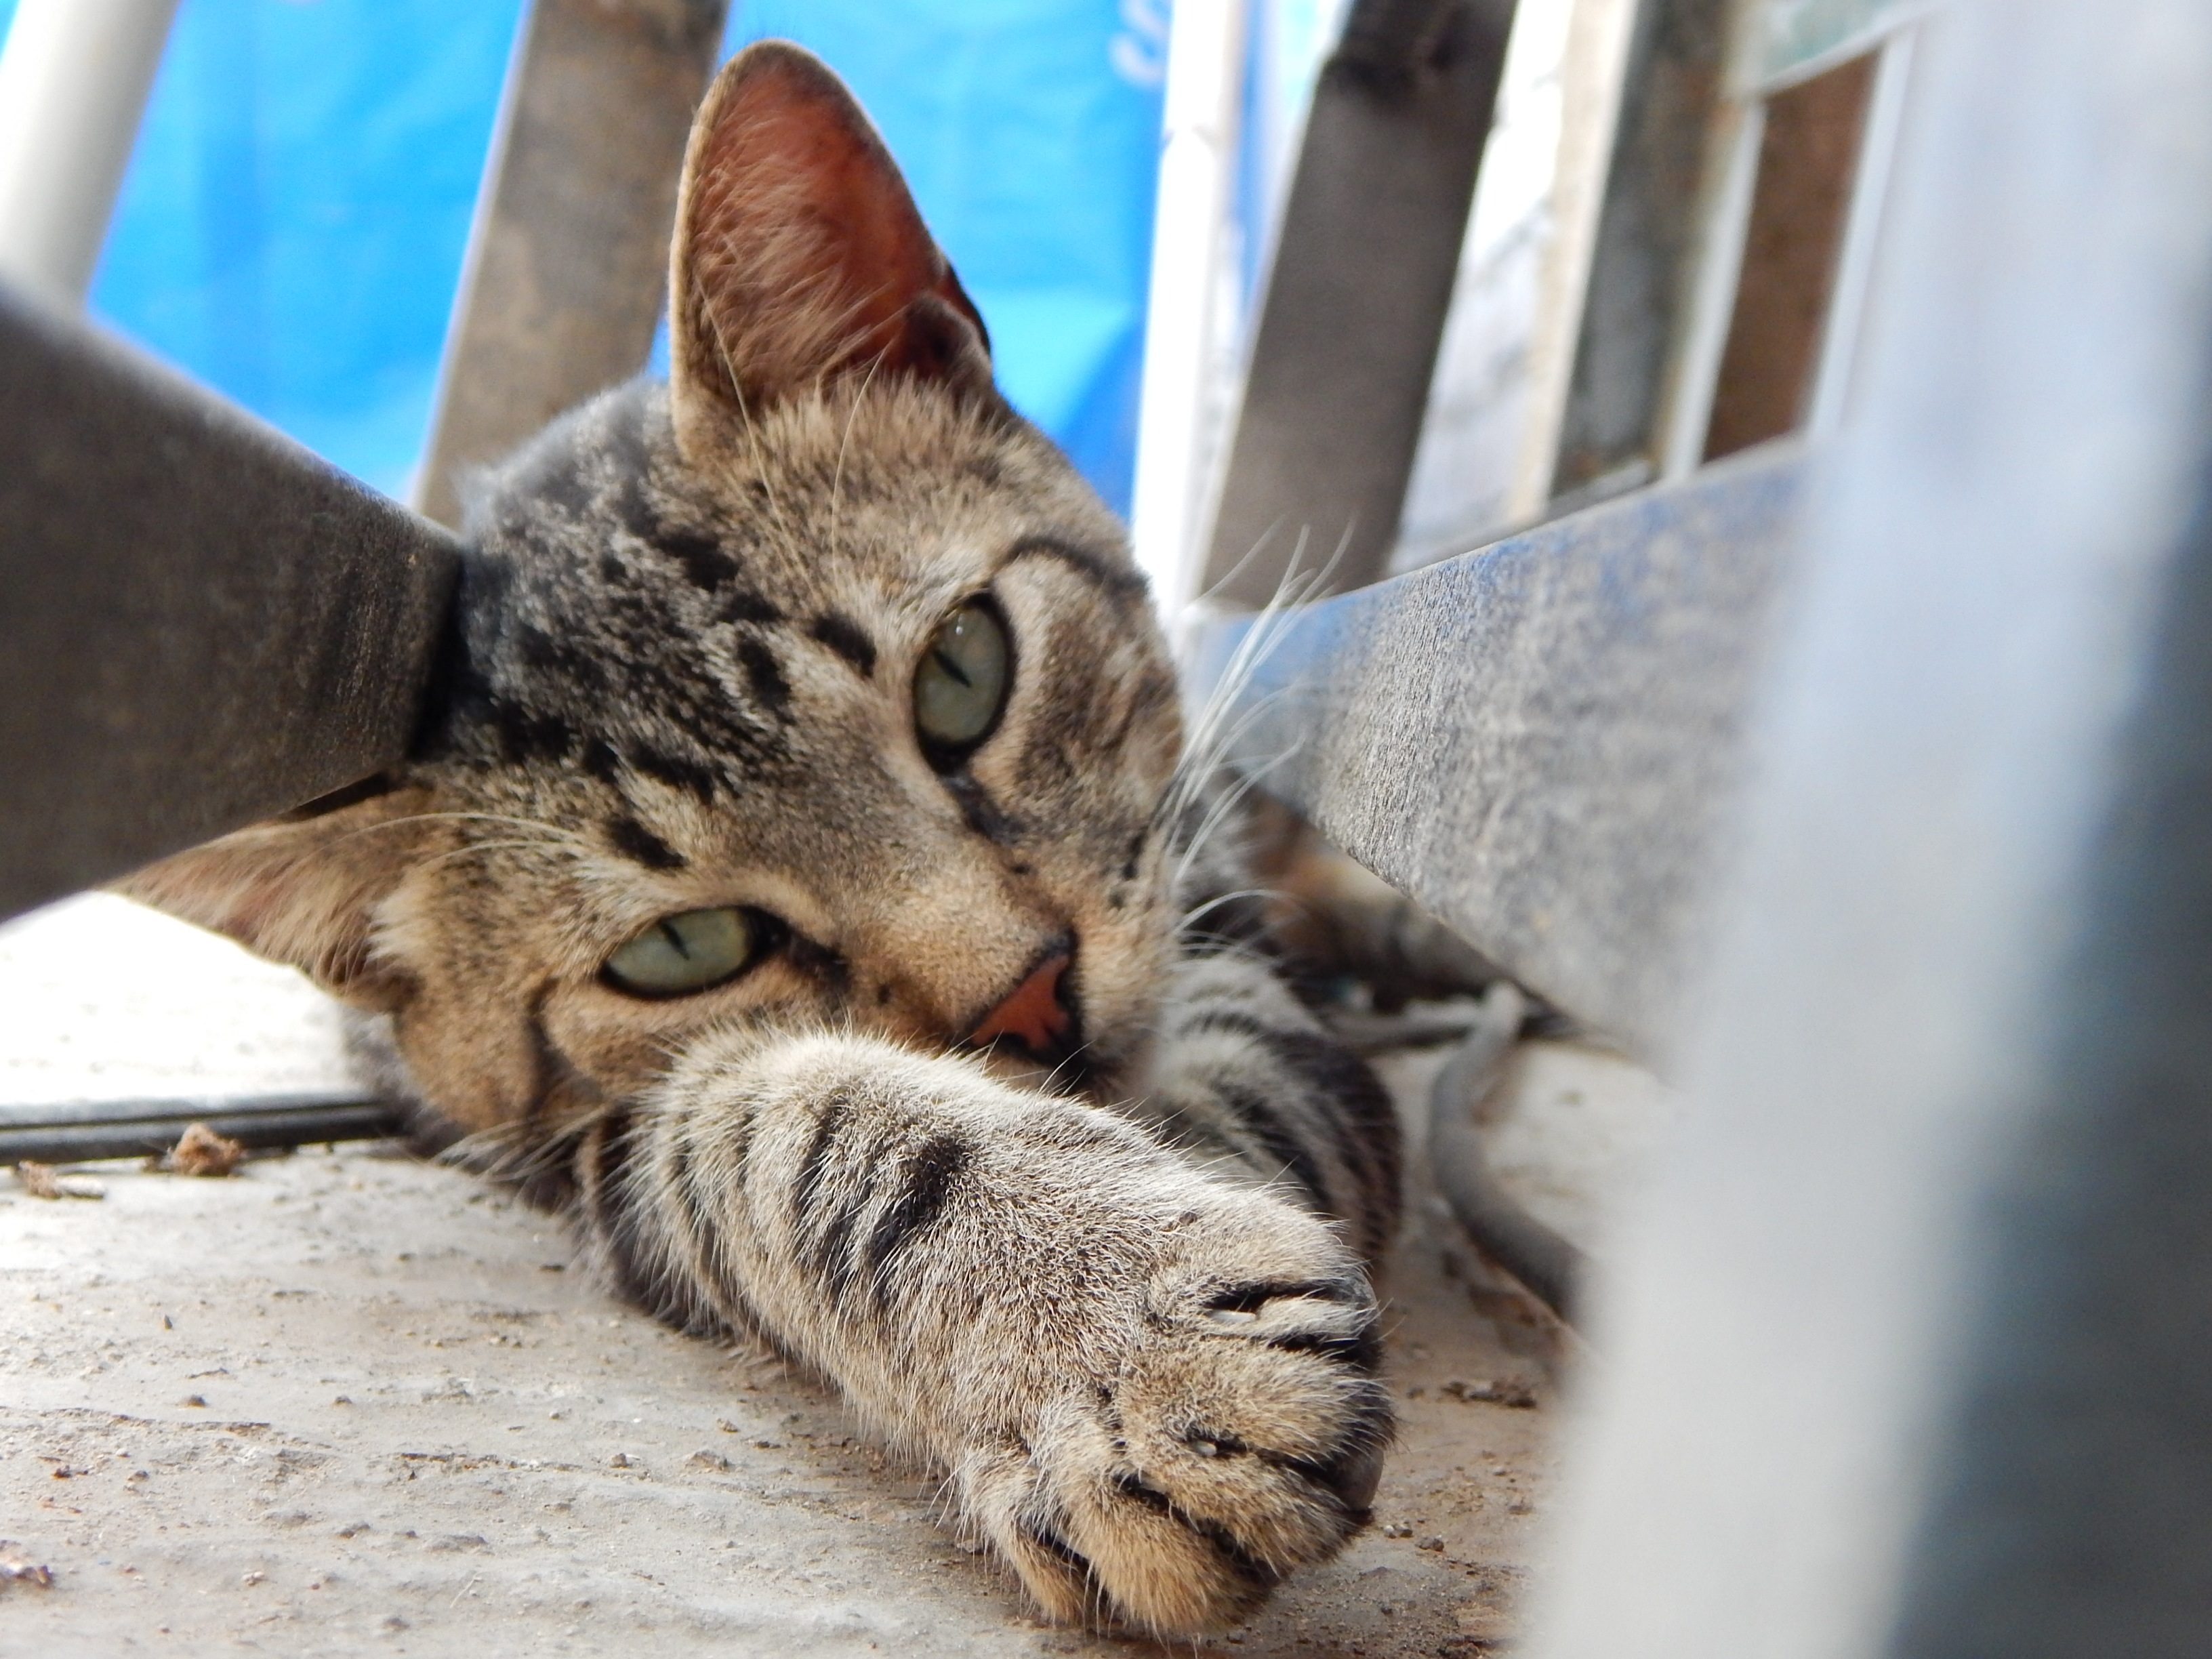
pet, kitten, cat, mammal, rest, fauna, close up, whiskers, vertebrate, tabby cat, bengal, wild cat, small to medium sized cats, cat like mammal